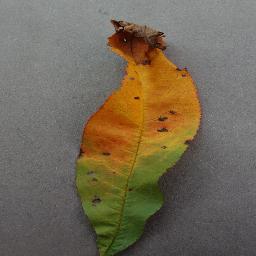
Label: Peach___Bacterial_spot